CHAOS: Charles Manson, the CIA, and the Secret History of the Sixties

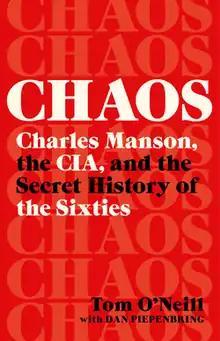
US first edition cover

CHAOS: Charles Manson, the CIA, and the Secret History of the Sixties is a 2019 nonfiction book written by Tom O'Neill with Dan Piepenbring. The book presents O'Neill's research into the background and motives for the Tate–LaBianca murders committed by the Manson Family in 1969. O'Neill questions the Helter Skelter scenario argued by lead prosecutor Vincent Bugliosi in the trials and in his book "Helter Skelter" (1974). The book's title is a reference to the covert CIA program Operation CHAOS.